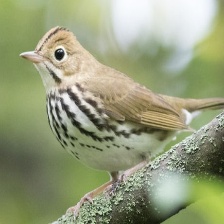
Species: OVENBIRD
Scientific name: SEIURUS AUROCAPILLA